Yuzuru Hanyu

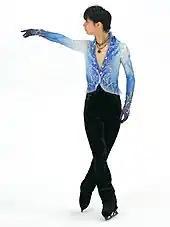
Hanyu in the opening pose of his short program "" at the 2018 Helsinki GP

Hanyu opened the season with a win at the 2018 Autumn Classic, but expressed dissatisfaction with his performances, pledging to improve in the next competitions. At the Grand Prix of Helsinki, he set highest scores in all segments under the new +5/-5 GOE judging system, earning 106.69 points in the short program, 190.43 in the free skate, and 297.12 points in the combined total. He also became the first skater to land a quad toe loop-triple Axel jump sequence in competition, winning the event by about 40 points over Michal Březina. At the Rostelecom Cup in Moscow, Hanyu upped the short program record to 110.53 points, but on the following day, he re-injured his right ankle in practice after falling on a quad loop. Yet he opted to compete, aided by painkillers, and managed to place first in all segments, winning gold at both of his Grand Prix assignments for the first time. After the competition, Hanyu admitted: "I thought about withdrawing because of the injury, but it is my choice. I really wanted to skate this program in Russia." Due to the injured ligaments and tendons in his right foot, he was forced to withdraw from the Grand Prix Final and Japan Championships, taking about three weeks of rest and another month of rehabilitation. At the 2019 World Championships in Saitama, Hanyu placed third in the short program after turning his opening quad Salchow into a double, but came back with a strong free skate, becoming the first skater to surpass the 200 and 300 marks in the new judging system with 206.10 points in the free skate and 300.97 in total. However, he finished second behind Nathan Chen who bested both scores later in the event. Similar to his preparations for the Olympics, Hanyu had relied on painkillers before and during the competition to make jumping possible. Due to the injury, he was forced to withdraw from the season's final event, the World Team Trophy.